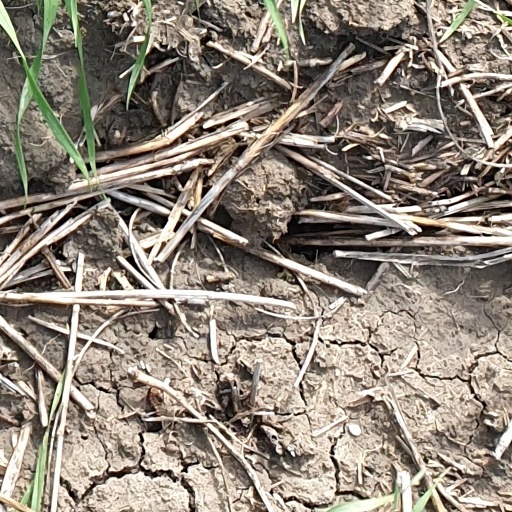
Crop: wheat